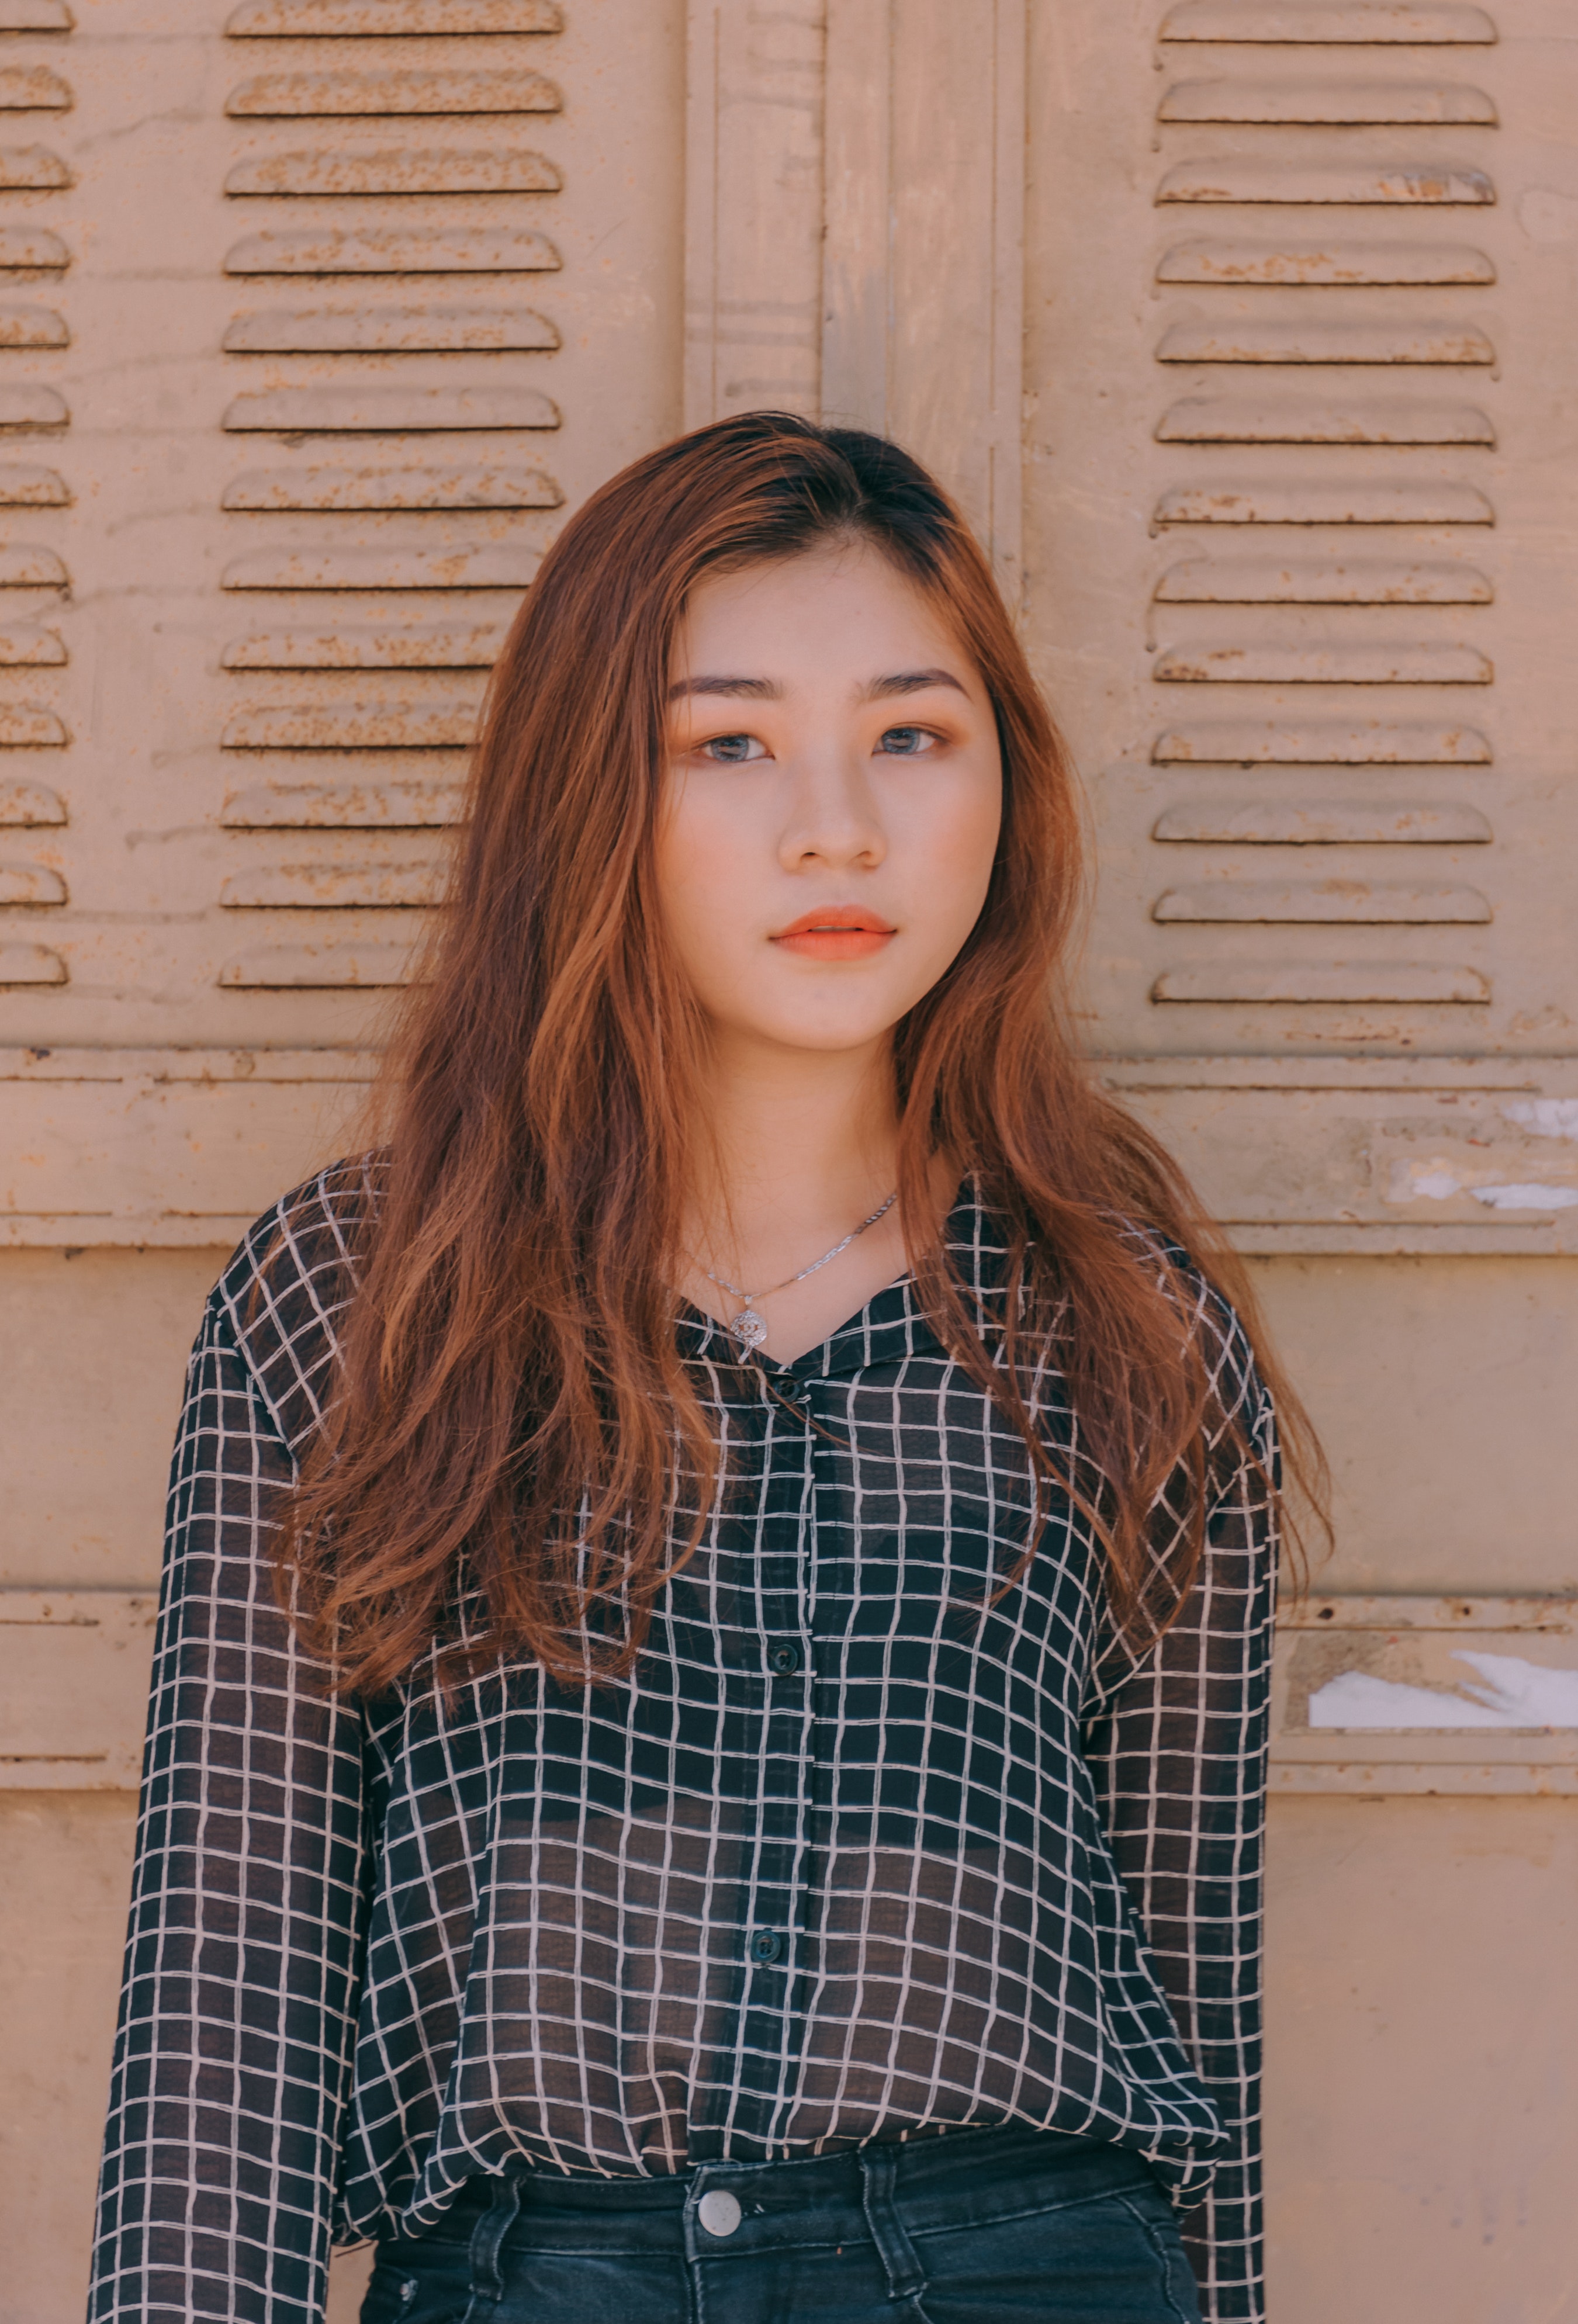
hair, face, clothing, beauty, lip, hairstyle, shoulder, fashion, plaid, long hair, pattern, brown hair, jeans, photo shoot, design, denim, textile, model, outerwear, neck, shirt, street fashion, sleeve, tartan, blouse, top, fashion design, t shirt